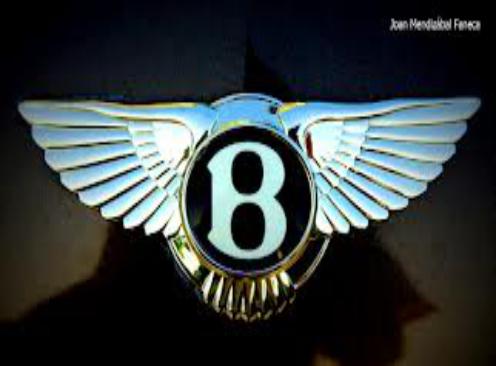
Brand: Bentley
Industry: Transportation